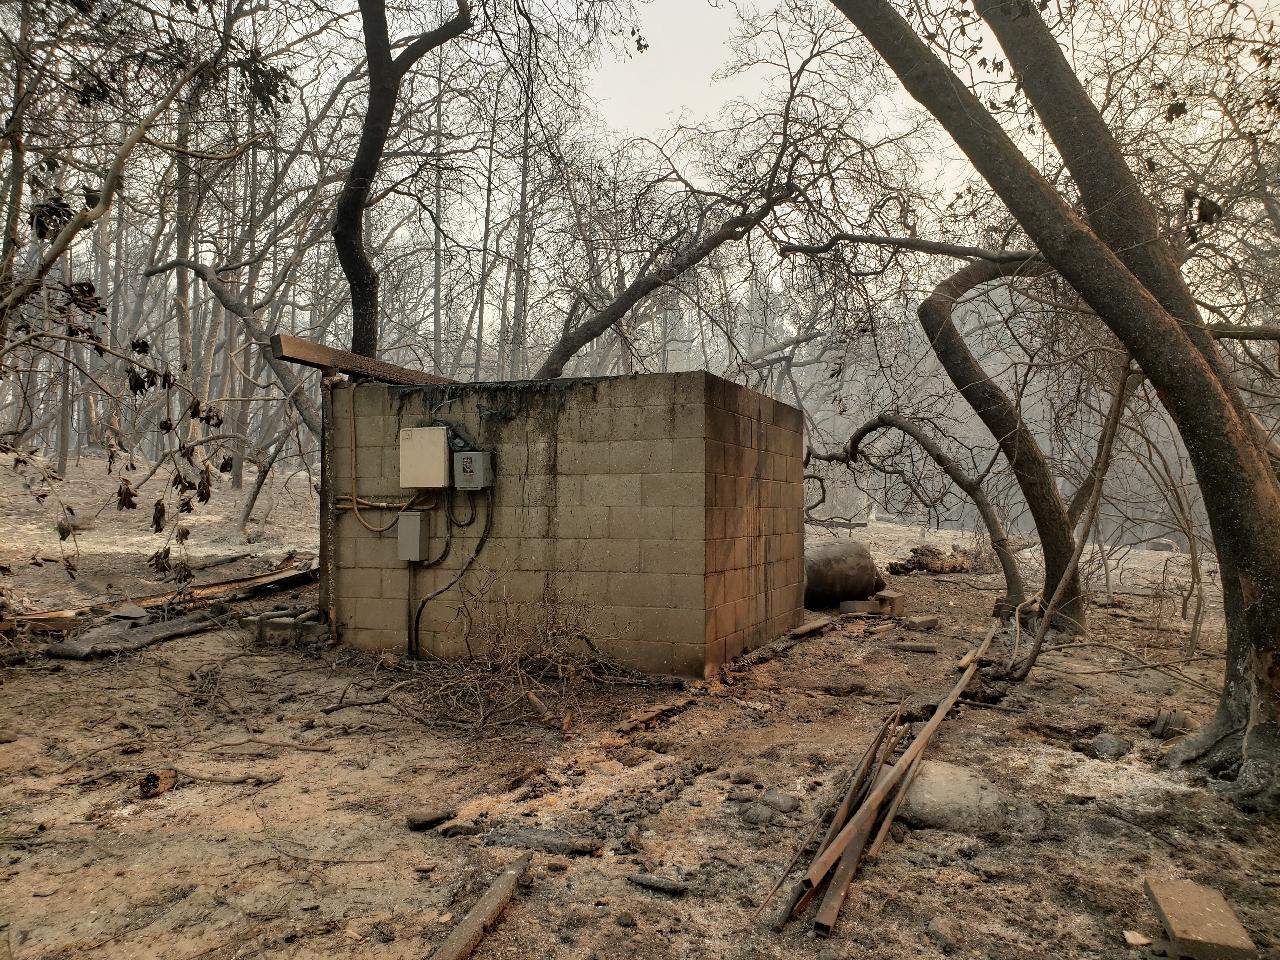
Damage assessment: major